Waterloo (blog post)

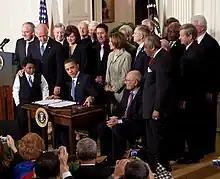
A man in a suit and tie sits at a wooden desk with two pieces of paper spread out in front of him. Behind him is a group of similarly dressed men and women; he is flanked by two young boys

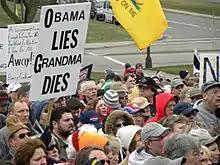
A group of people near a street corner in the background, seen from above head level. At the left one holds up a black-on-white sign saying "Obama Lies, Grandma Dies". Portions of other signs are visible and part of a Gadsden flag hangs from above the top of the image

On March 21, 2010, the House passed the ACA as amended by the Senate. No Republican in either the House or the Senate had voted for it. The House vote was tantamount to passage, after more than a year of debate and deliberation; Obama would sign it into law two days later.